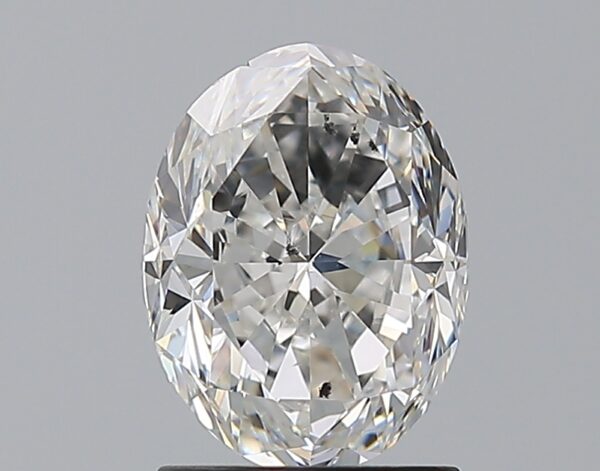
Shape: oval
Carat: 1.7
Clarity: SI1
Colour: F
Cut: FG
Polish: EX
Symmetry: VG
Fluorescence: N
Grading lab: GIA
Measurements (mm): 8.29 x 6.3 x 4.4